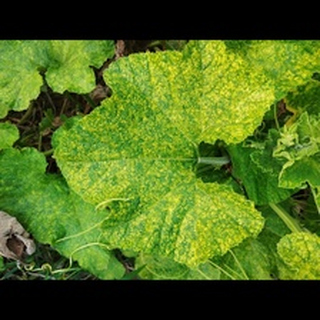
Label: pumpkin_mosaic_disease